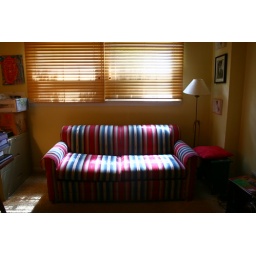
My mom's old office in our house